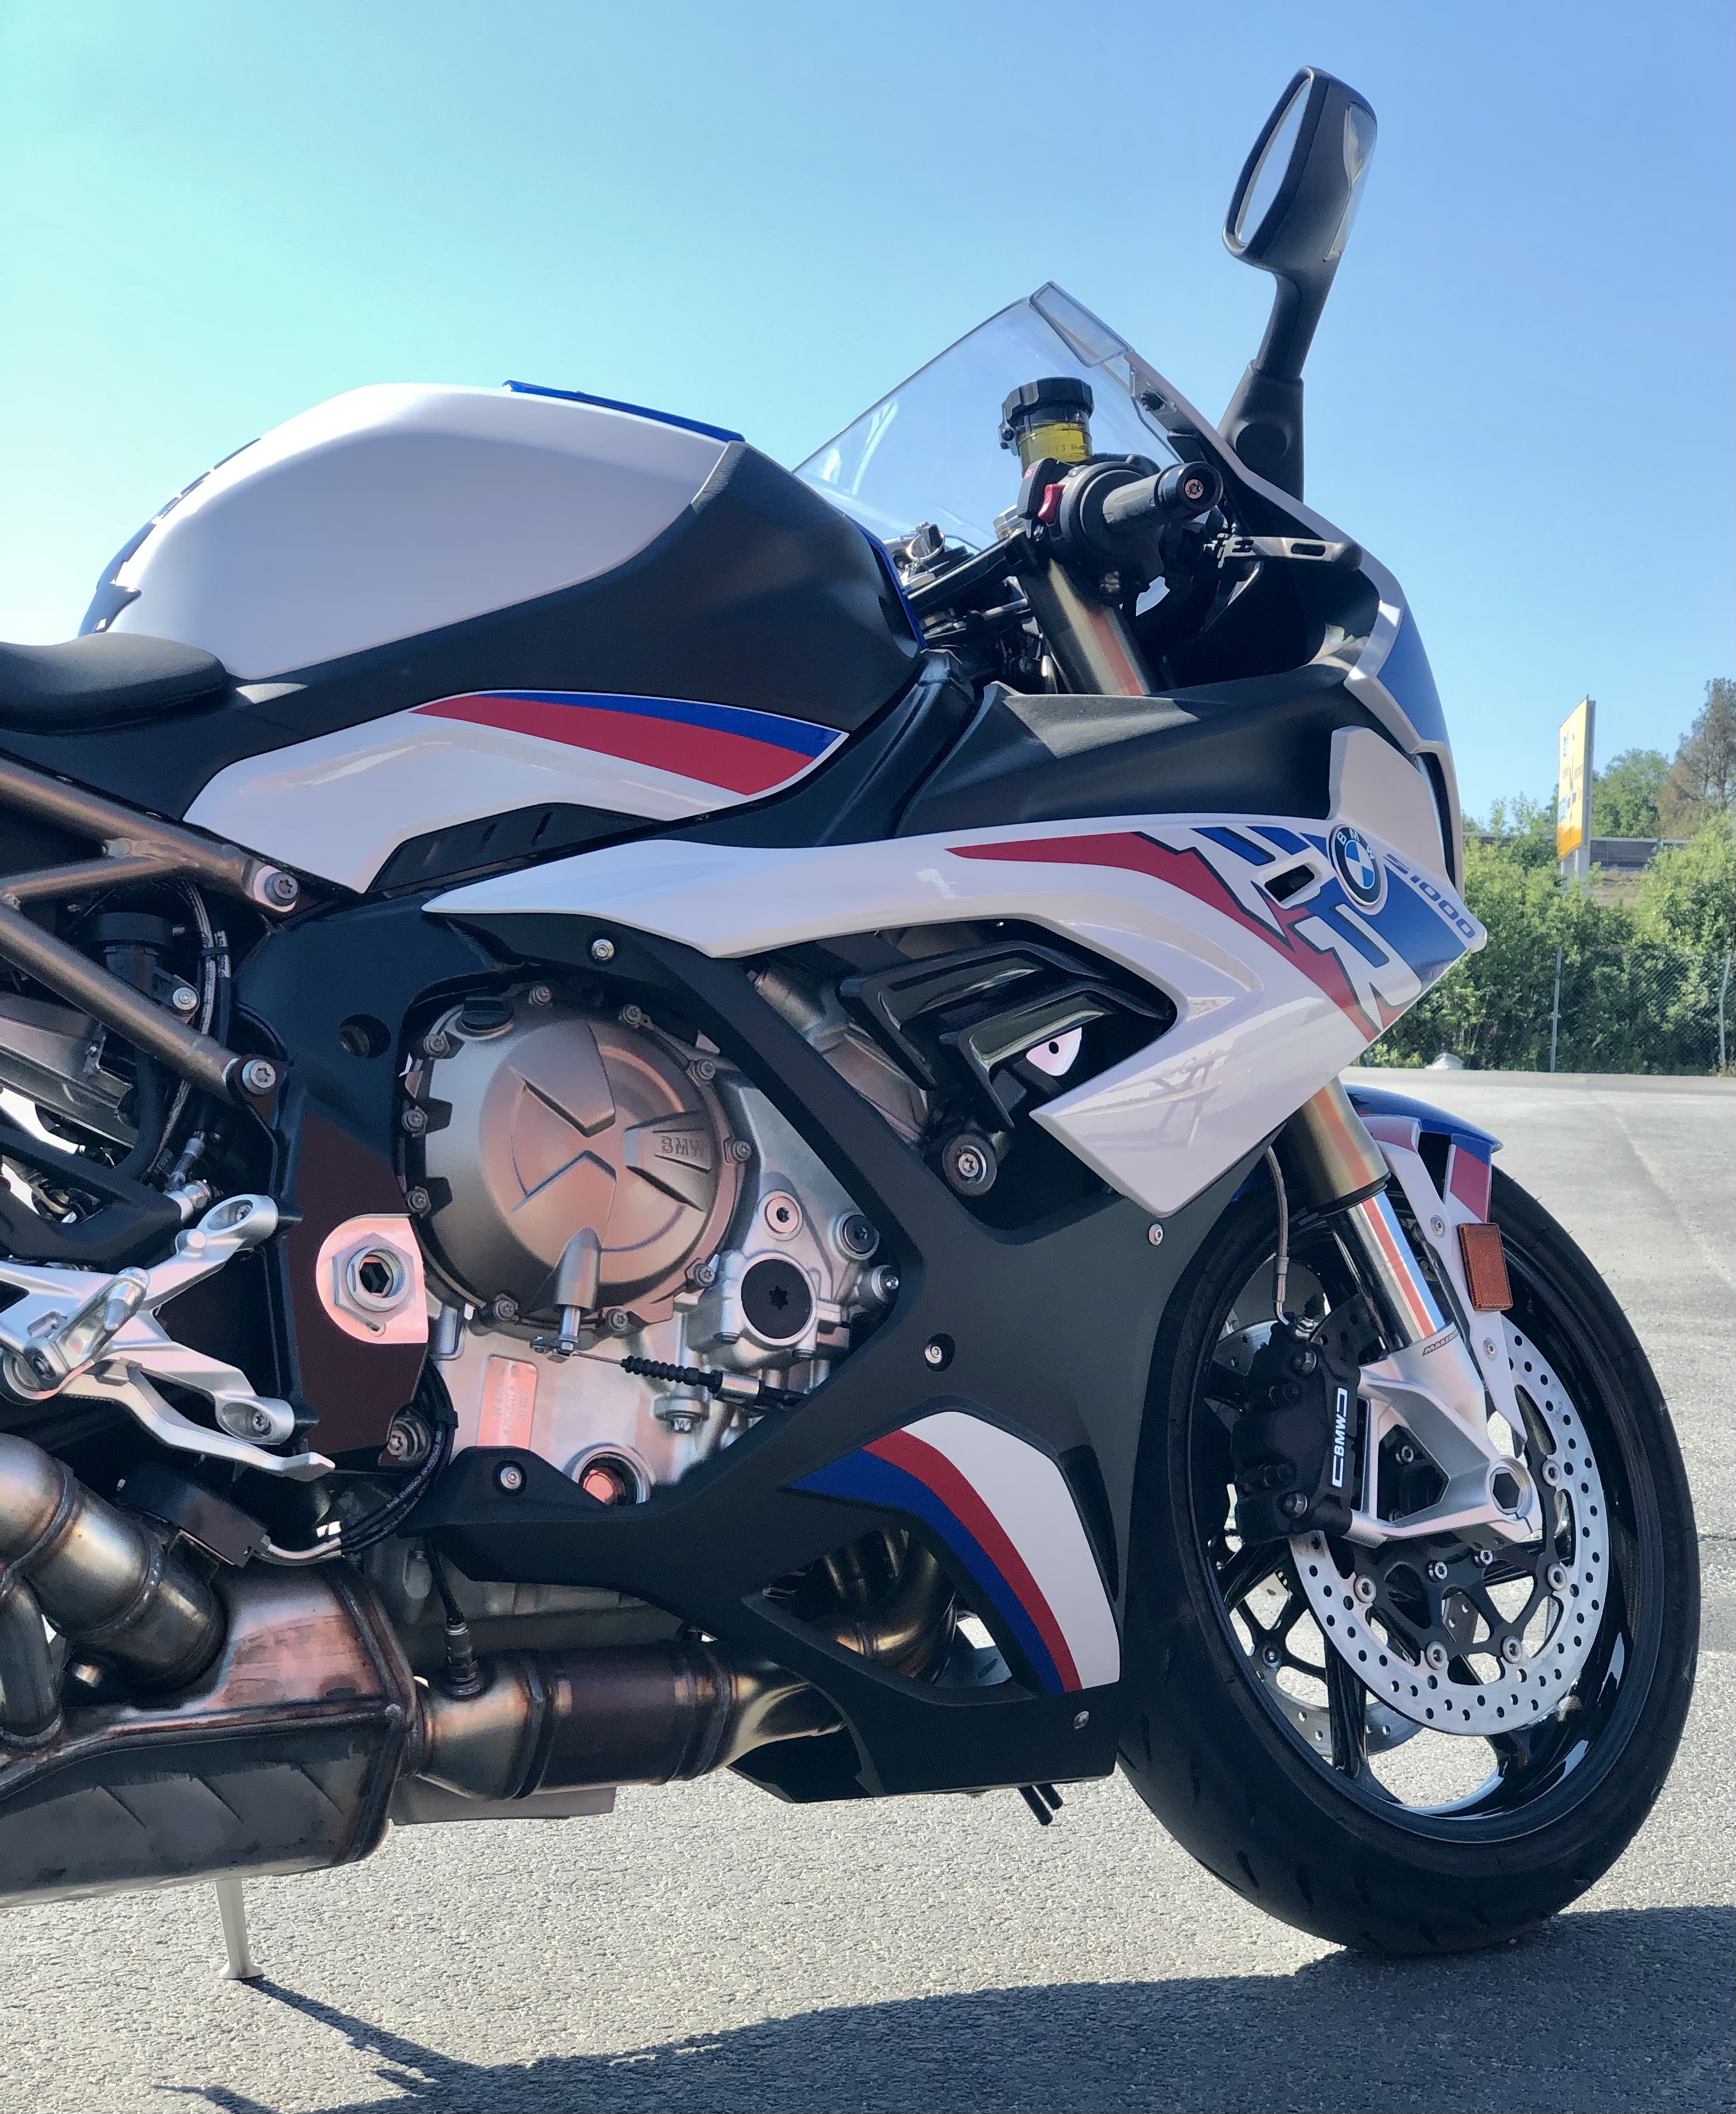
motorcycle, racing, fuel tank, automotive tire, automotive design, automotive lighting, rim, automotive wheel system, spoke, fender, vehicle brake, engine, carbon, motorcycle accessories, automotive exhaust, tread, disc brake, motorcycle fairing, headlamp, auto part, brake, Automotive fuel system, iron, automotive engine part, automotive mirror, cruiser, exhaust system, tire care, muffler, rear view mirror, rolling, synthetic rubber, motorcycle racing, shock absorber